Towarzystwo Budowy Samochodów AS

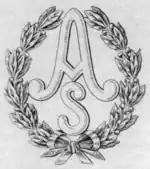
The early logo of Towarzystwo Budowy Samochodów AS.

The company was founded in 1924 by Warsaw-based businessman Jan Łaski, and an engineer Czesław Zbierański, who was an owner of Warszawskie Autowarszaty (Warsaw Car Repair Shops), a group of the assembly halls located at the 64 Złota Street, Warsaw, and where the product has been set. The headquarters of the company were based at the 16 Srebrna Street, Warsaw. They had begun working on designing the AS car, with Zbierański becoming the production manager and engineer Aleksander Liberman, designing the chassis for the car. The first prototypes were made on 4 January 1927. On 27 March 1927, the final version of the chassis was manufactured in Fabryka Powozów Braci Węgrzeckich located in Szydłowiec, Poland.